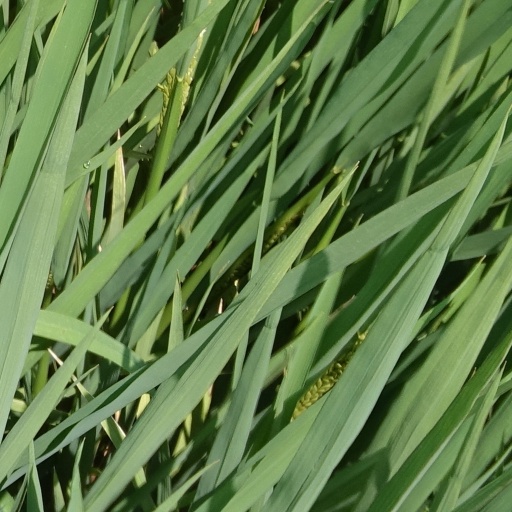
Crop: rice